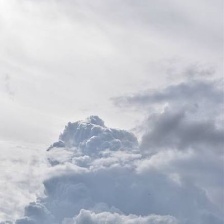
Cloud type: Altocumulus